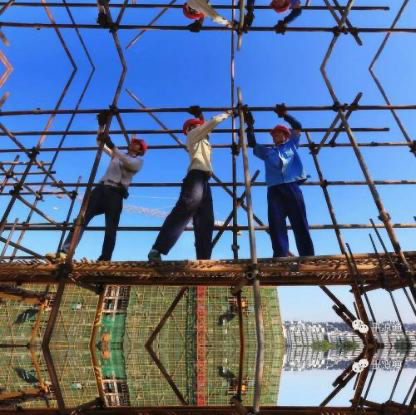
Objects in the image:
label: helmet
label: helmet
label: helmet
label: helmet
label: helmet
label: helmet